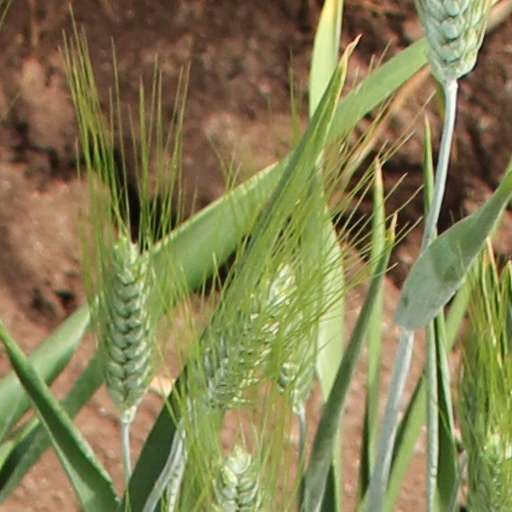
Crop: wheat